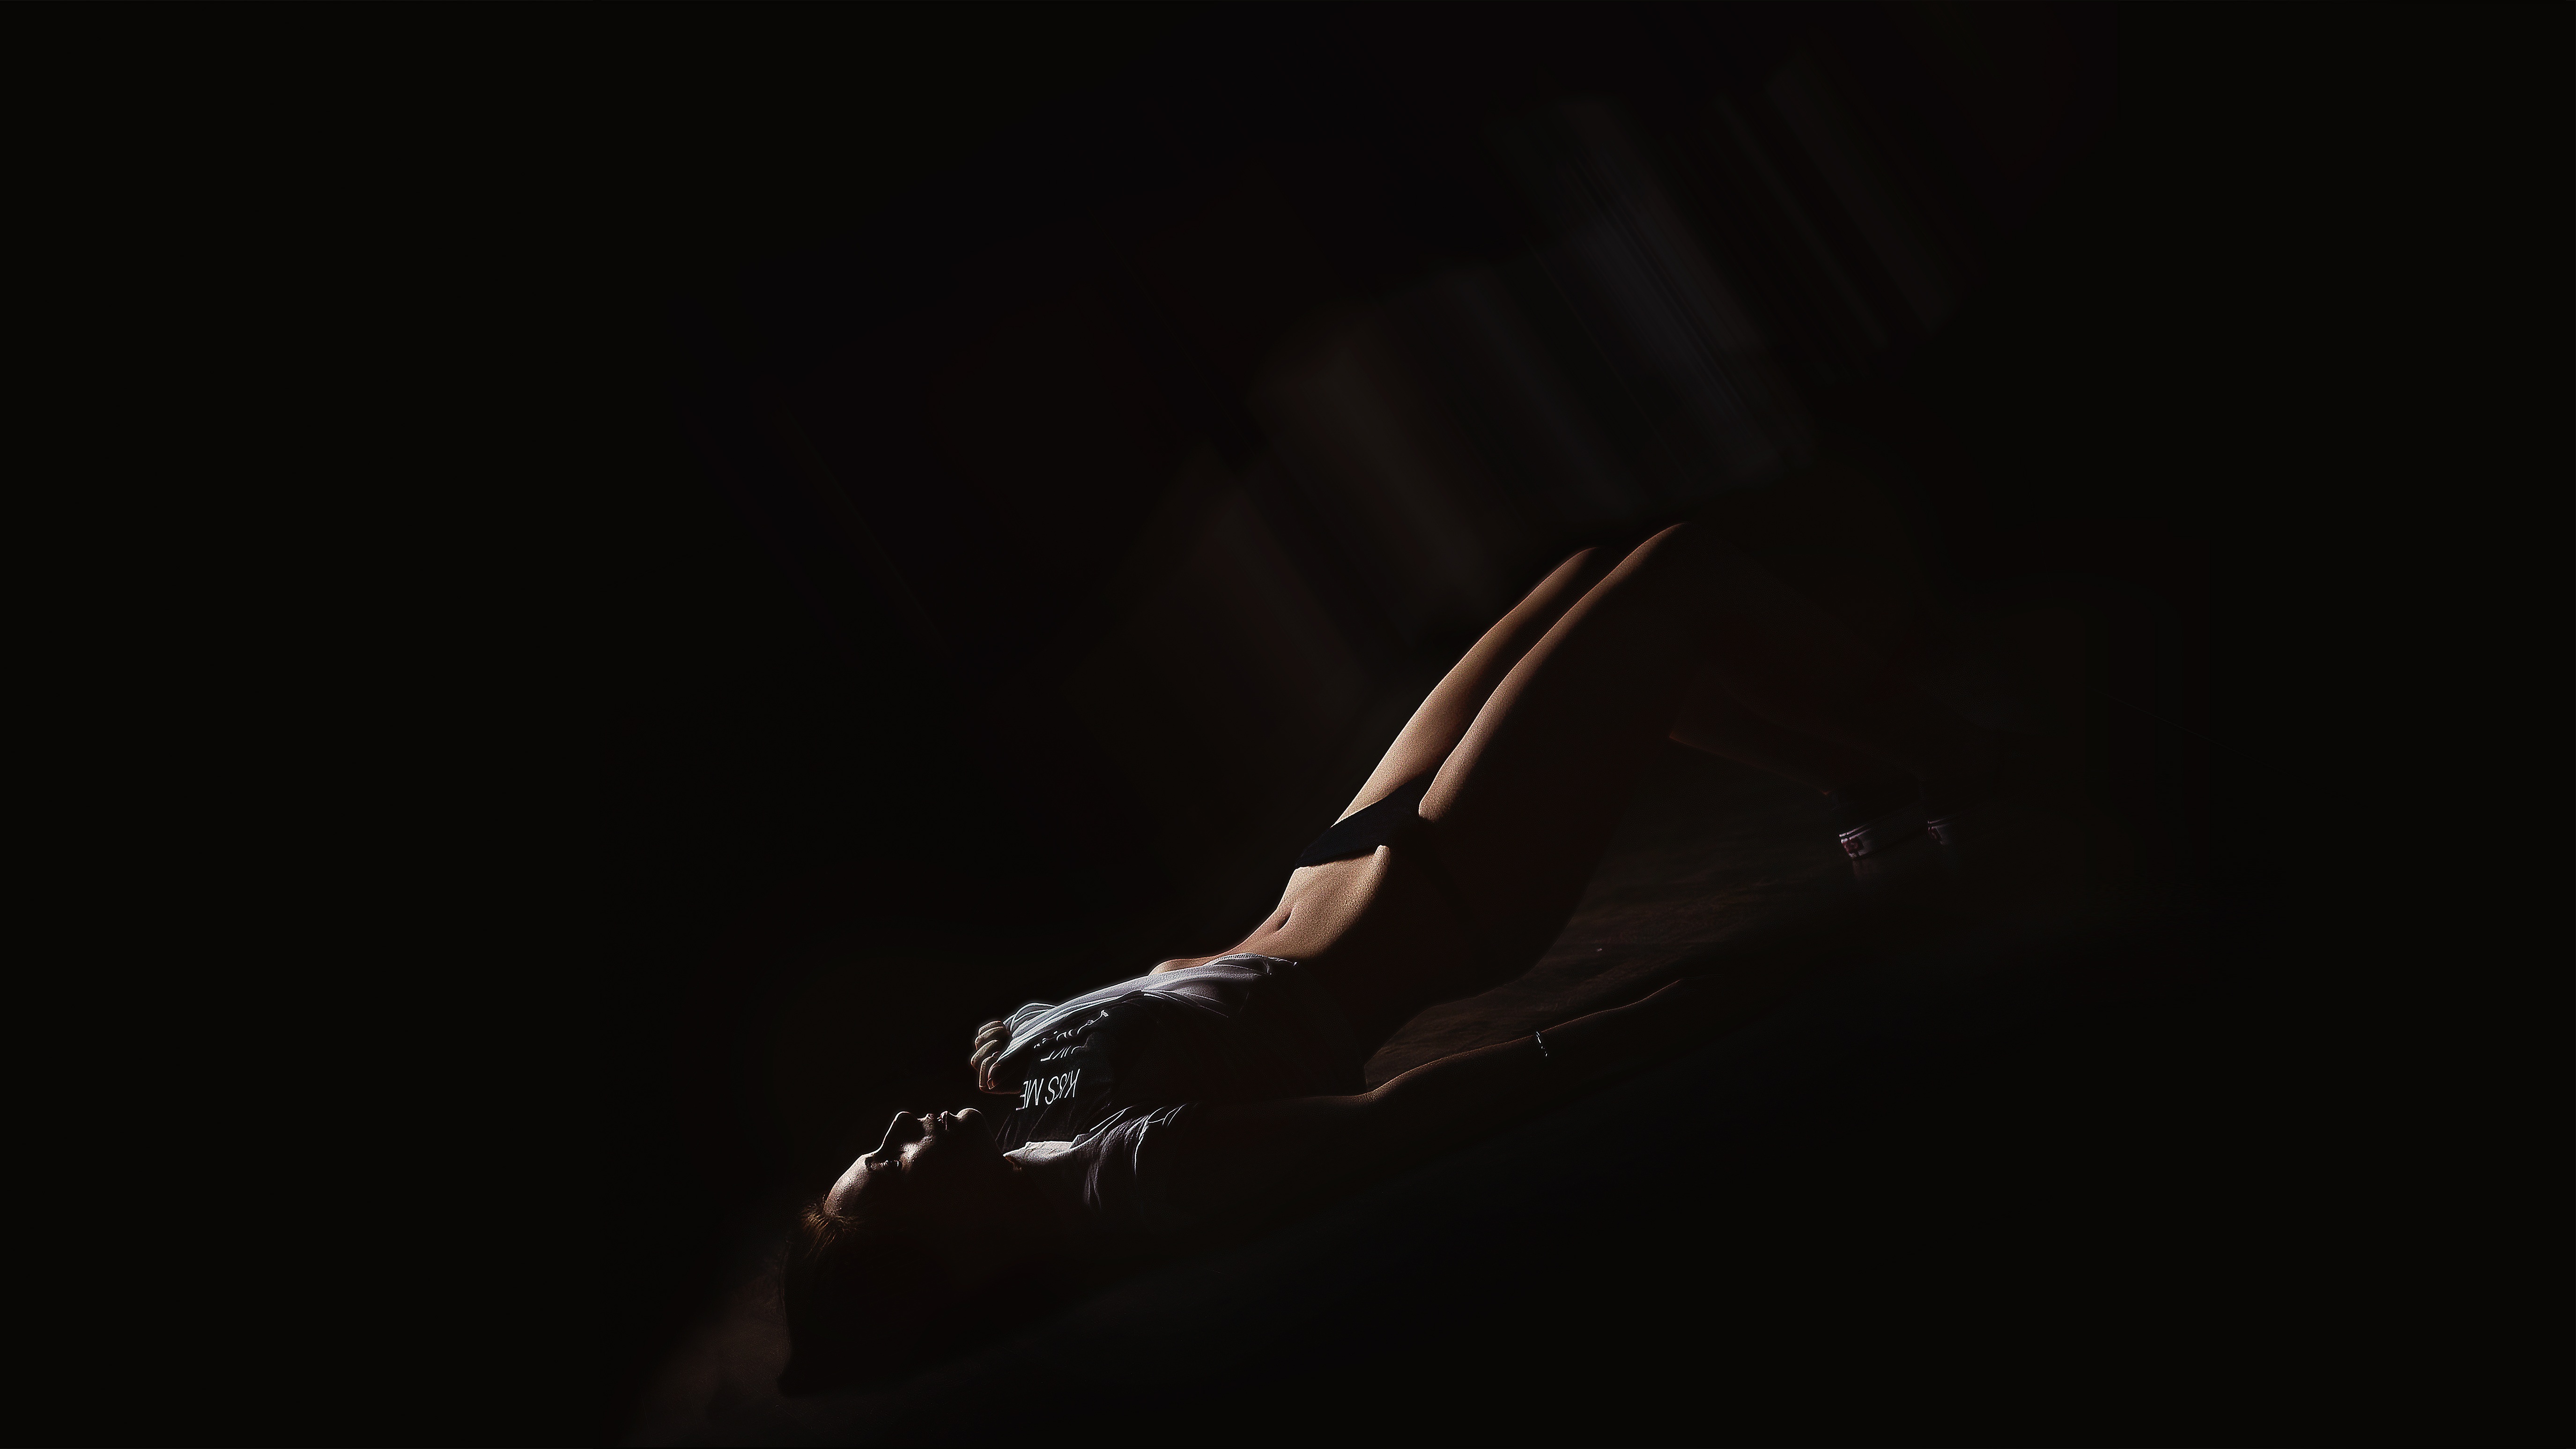
hand, light, girl, woman, night, photography, photo, dark, dance, model, youth, flight, darkness, black, fitness, shirt, posing, shoes, legs, sexy, parquet, photoshoot, lies, pole dance, performing arts, ease, gym shoes, in underwear, sv g, atmosphere of earth, aerialist, photo shoot on the floor